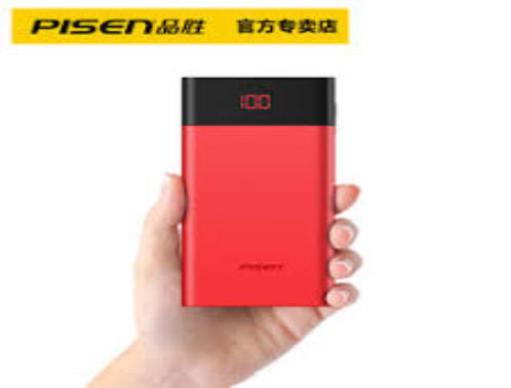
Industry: Electronic